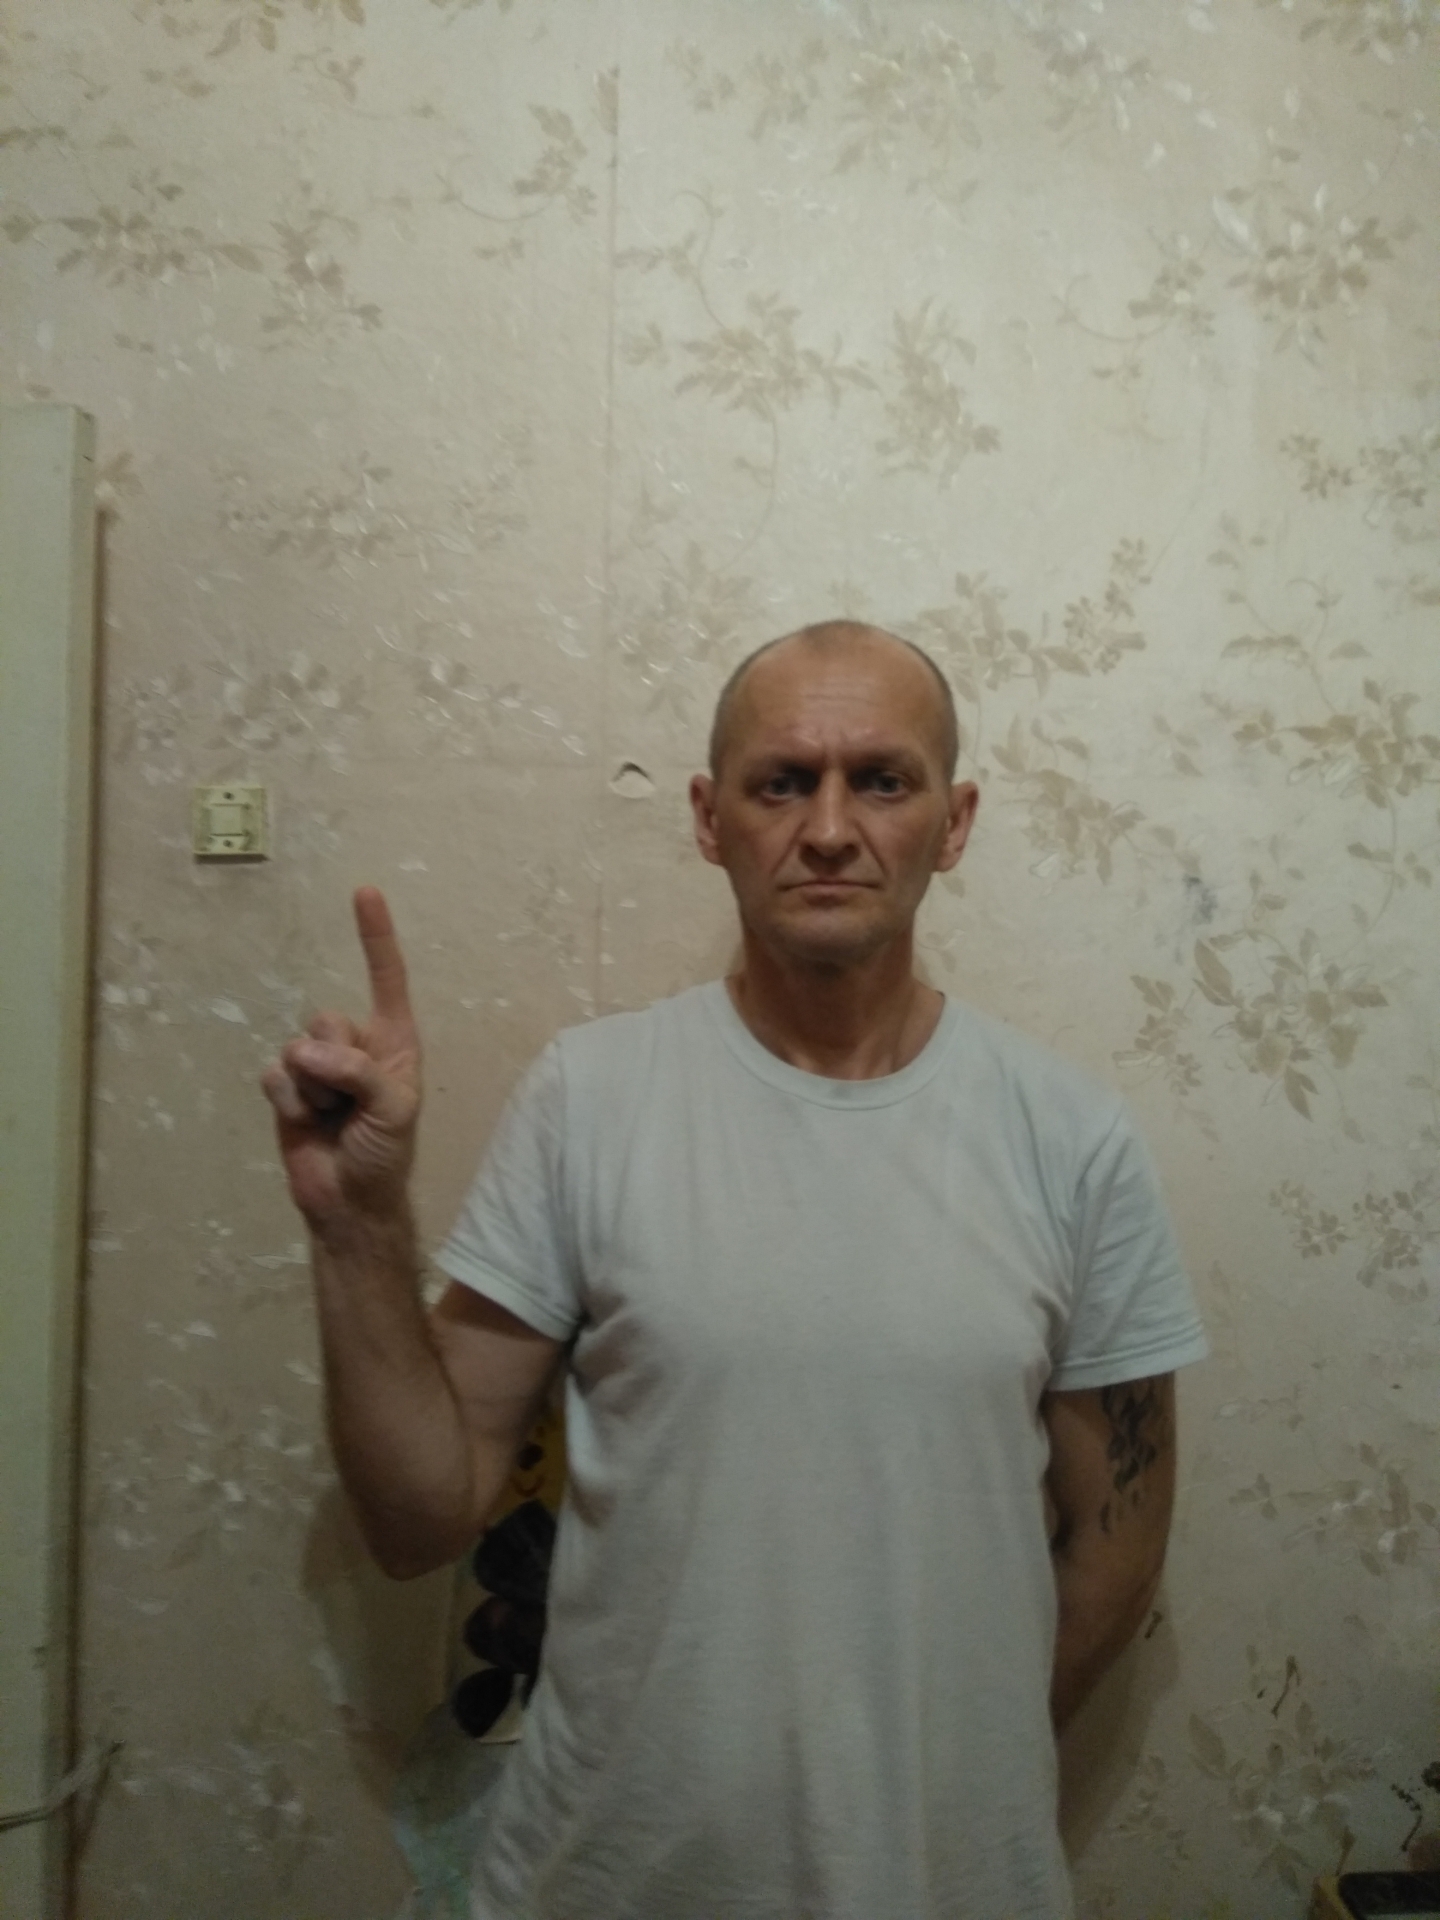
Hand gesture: one